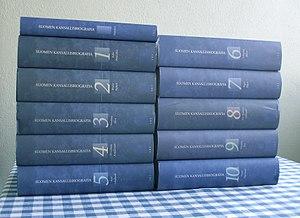
Suomen kansallisbiografia est un recueil de plus de 6000 biographies de personnalités ayant contribué de façon importante au développement de la société finlandaise.